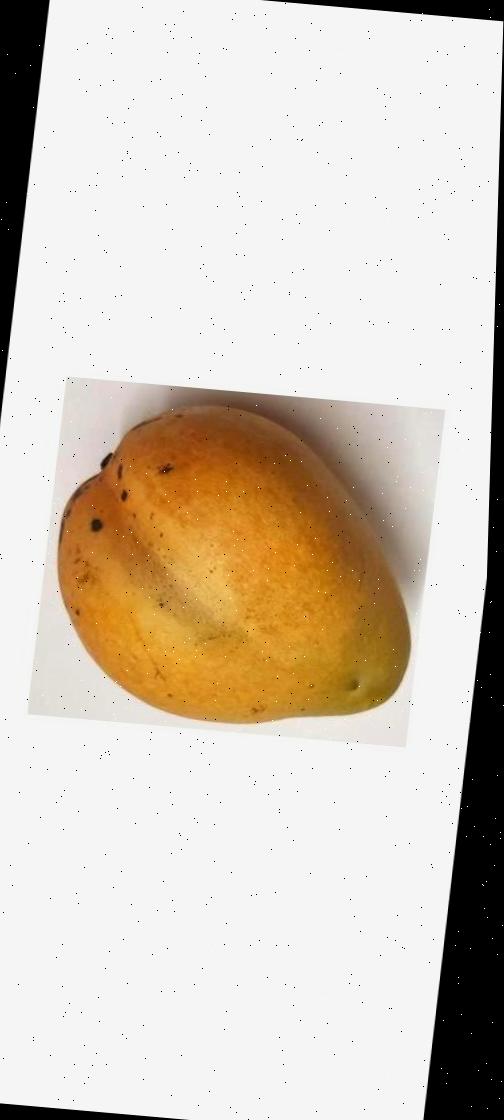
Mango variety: Bari-11